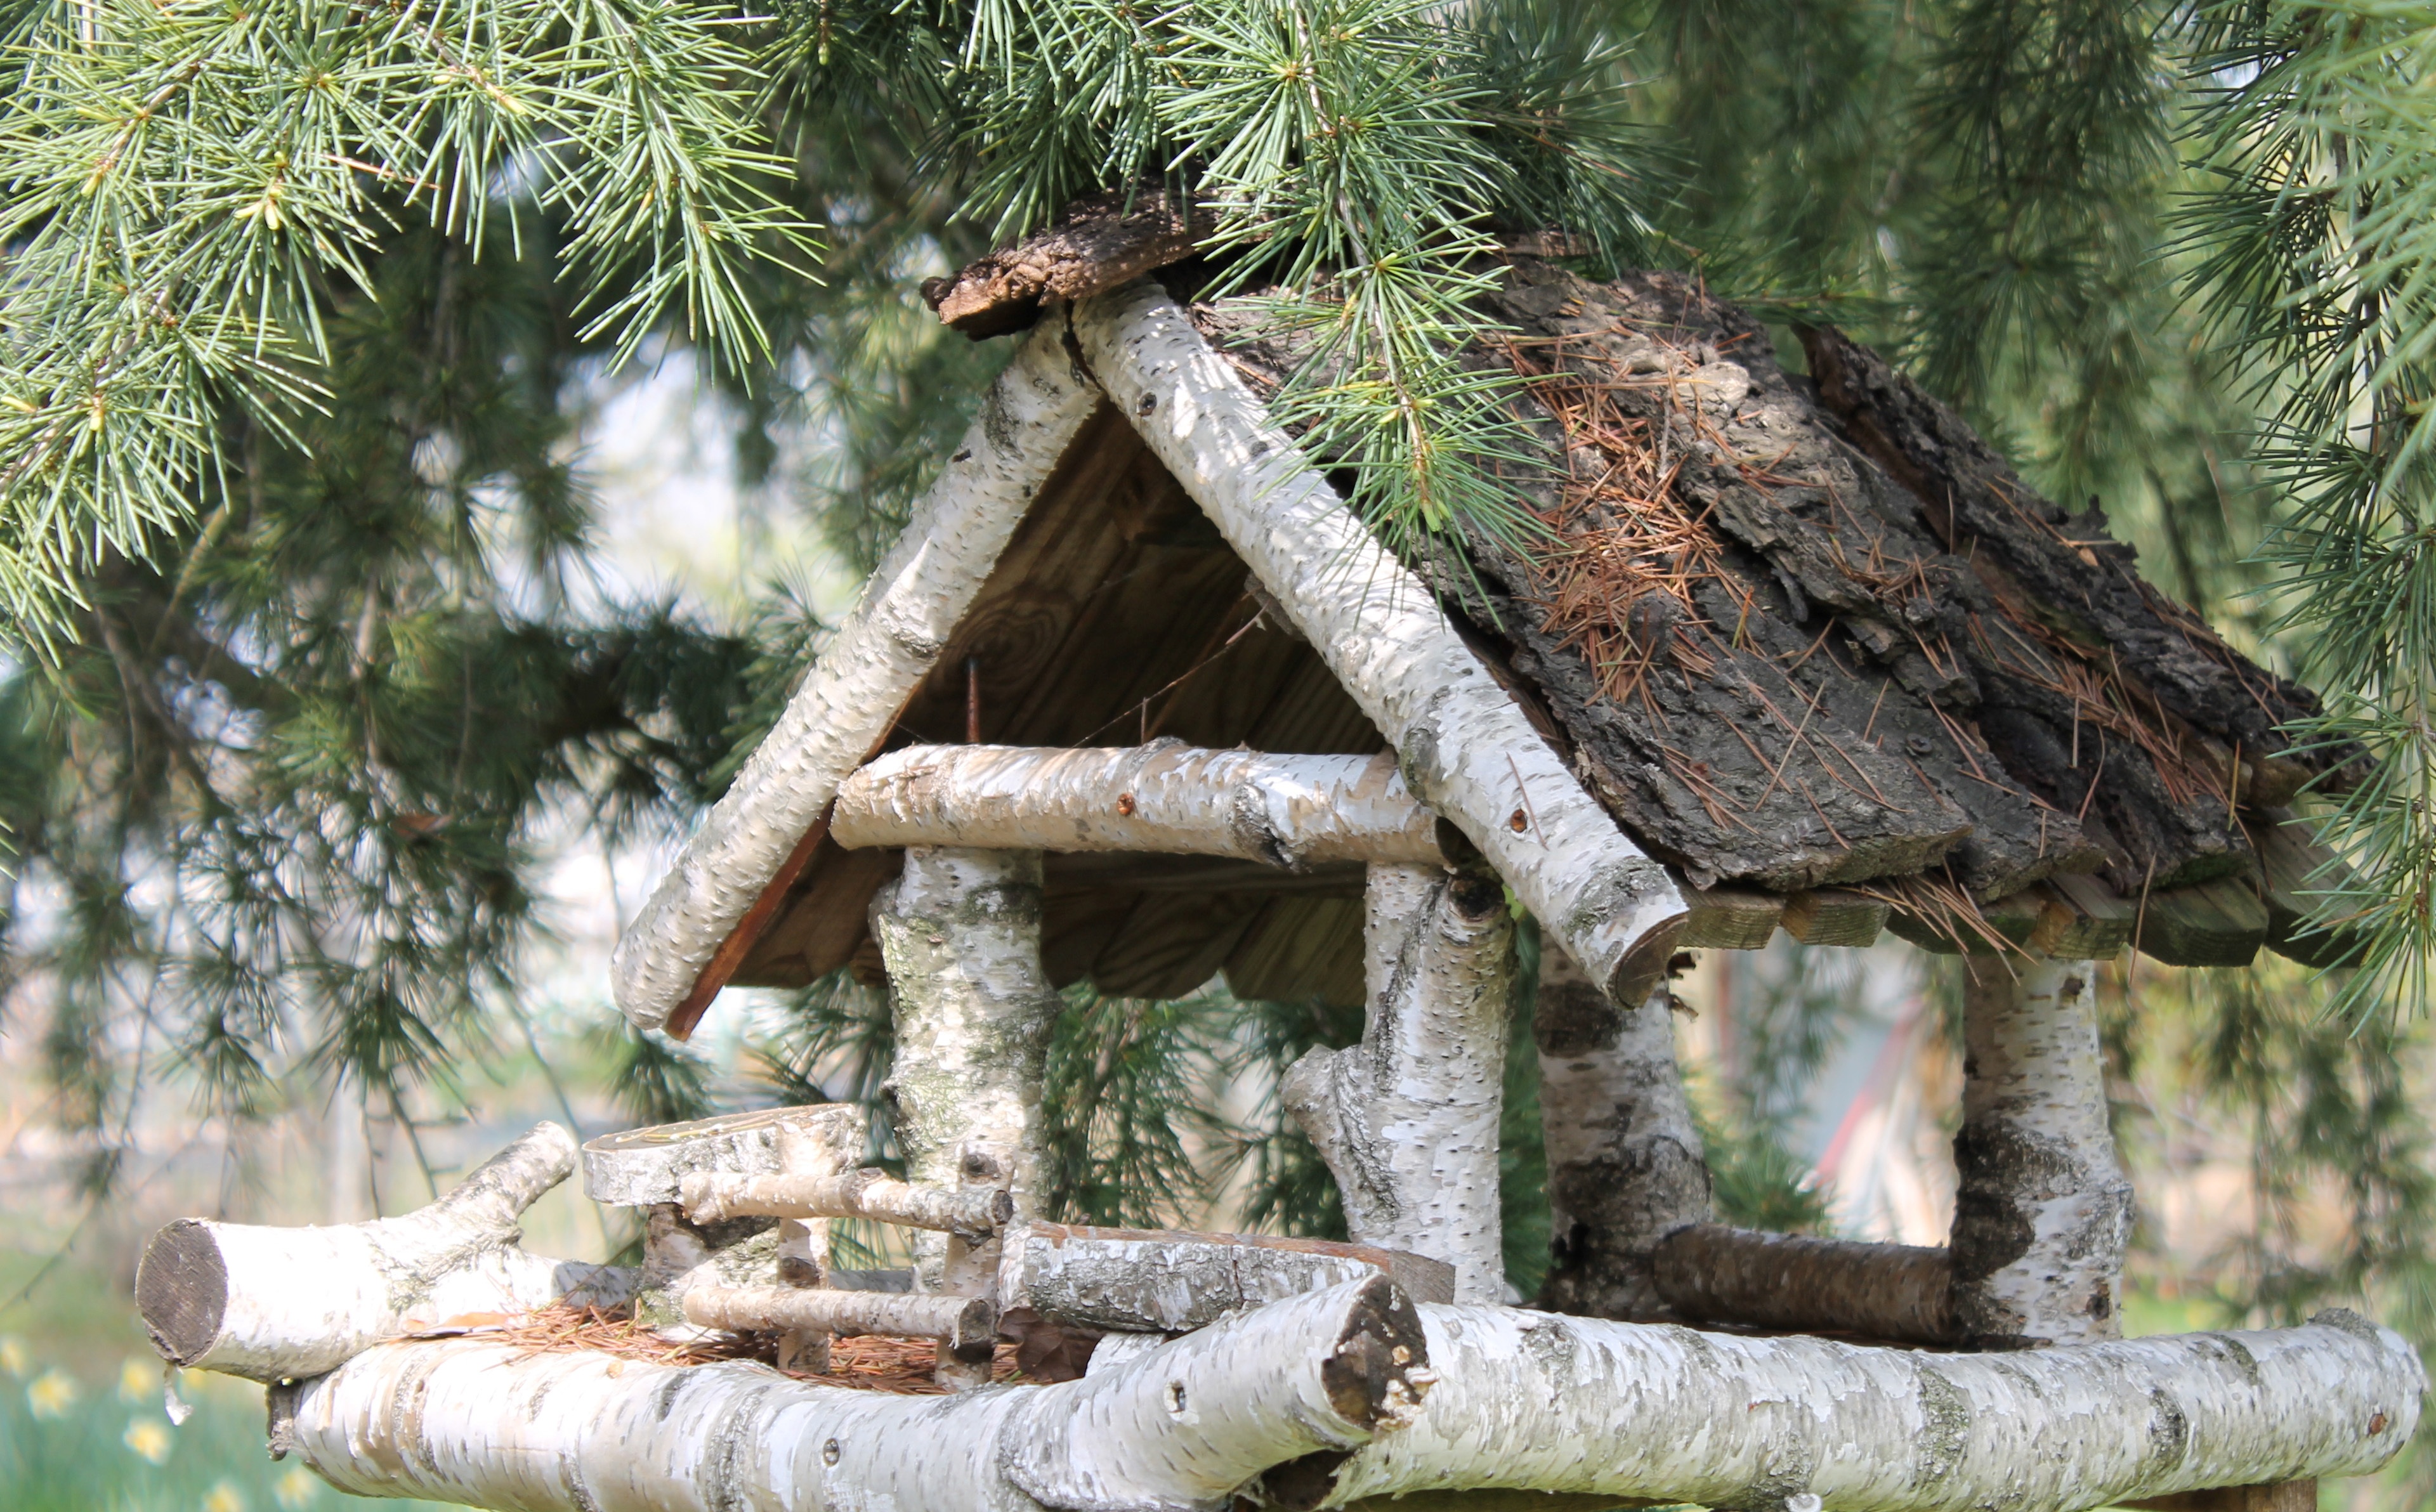
tree, nature, branch, plant, wood, trunk, jungle, birch, nest, old growth forest, house birds